Alpini and mountain artillery formations in World War I

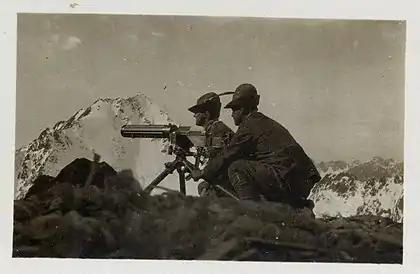
Alpini machine gunners operating a Fiat–Revelli Modello 1914.

At the outbreak of war each infantry and Bersaglieri battalion of the Italian Army fielded one machine gun section with two Maxim 1911 machine guns carried by horses. Alpini battalions fielded two machine gun sections with two Maxim 1911 machine guns carried by mules. After the outbreak of the war this proved quickly to be inadequate and in spring 1916 the army began to raise dedicated machine gunner companies ("Compagnia Mitraglieri"). These companies were attached to brigades, divisions and army corps, which deployed them with tactical units (regiments, battalions, companies) as needed. 2,277 Machine Gunner companies were raised and numbered continuously. The Alpini depots raised 50 companies equipped with six Hotchkiss M1909 Benét–Mercié machine gunmachine guns each, and 119 companies equipped with six Fiat–Revelli Modello 1914 machine guns each.